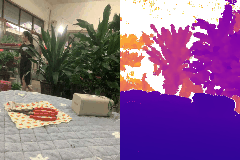
Label: scissor